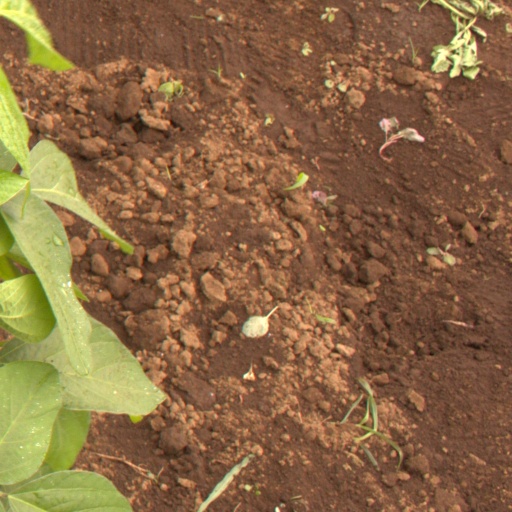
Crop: soybean